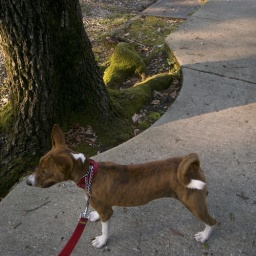
sidewalk around tree